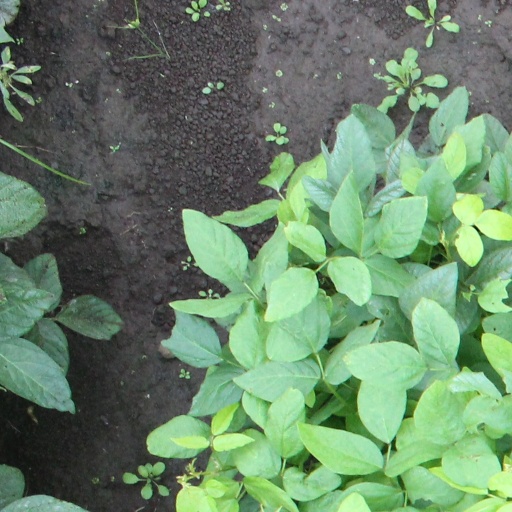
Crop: soybean